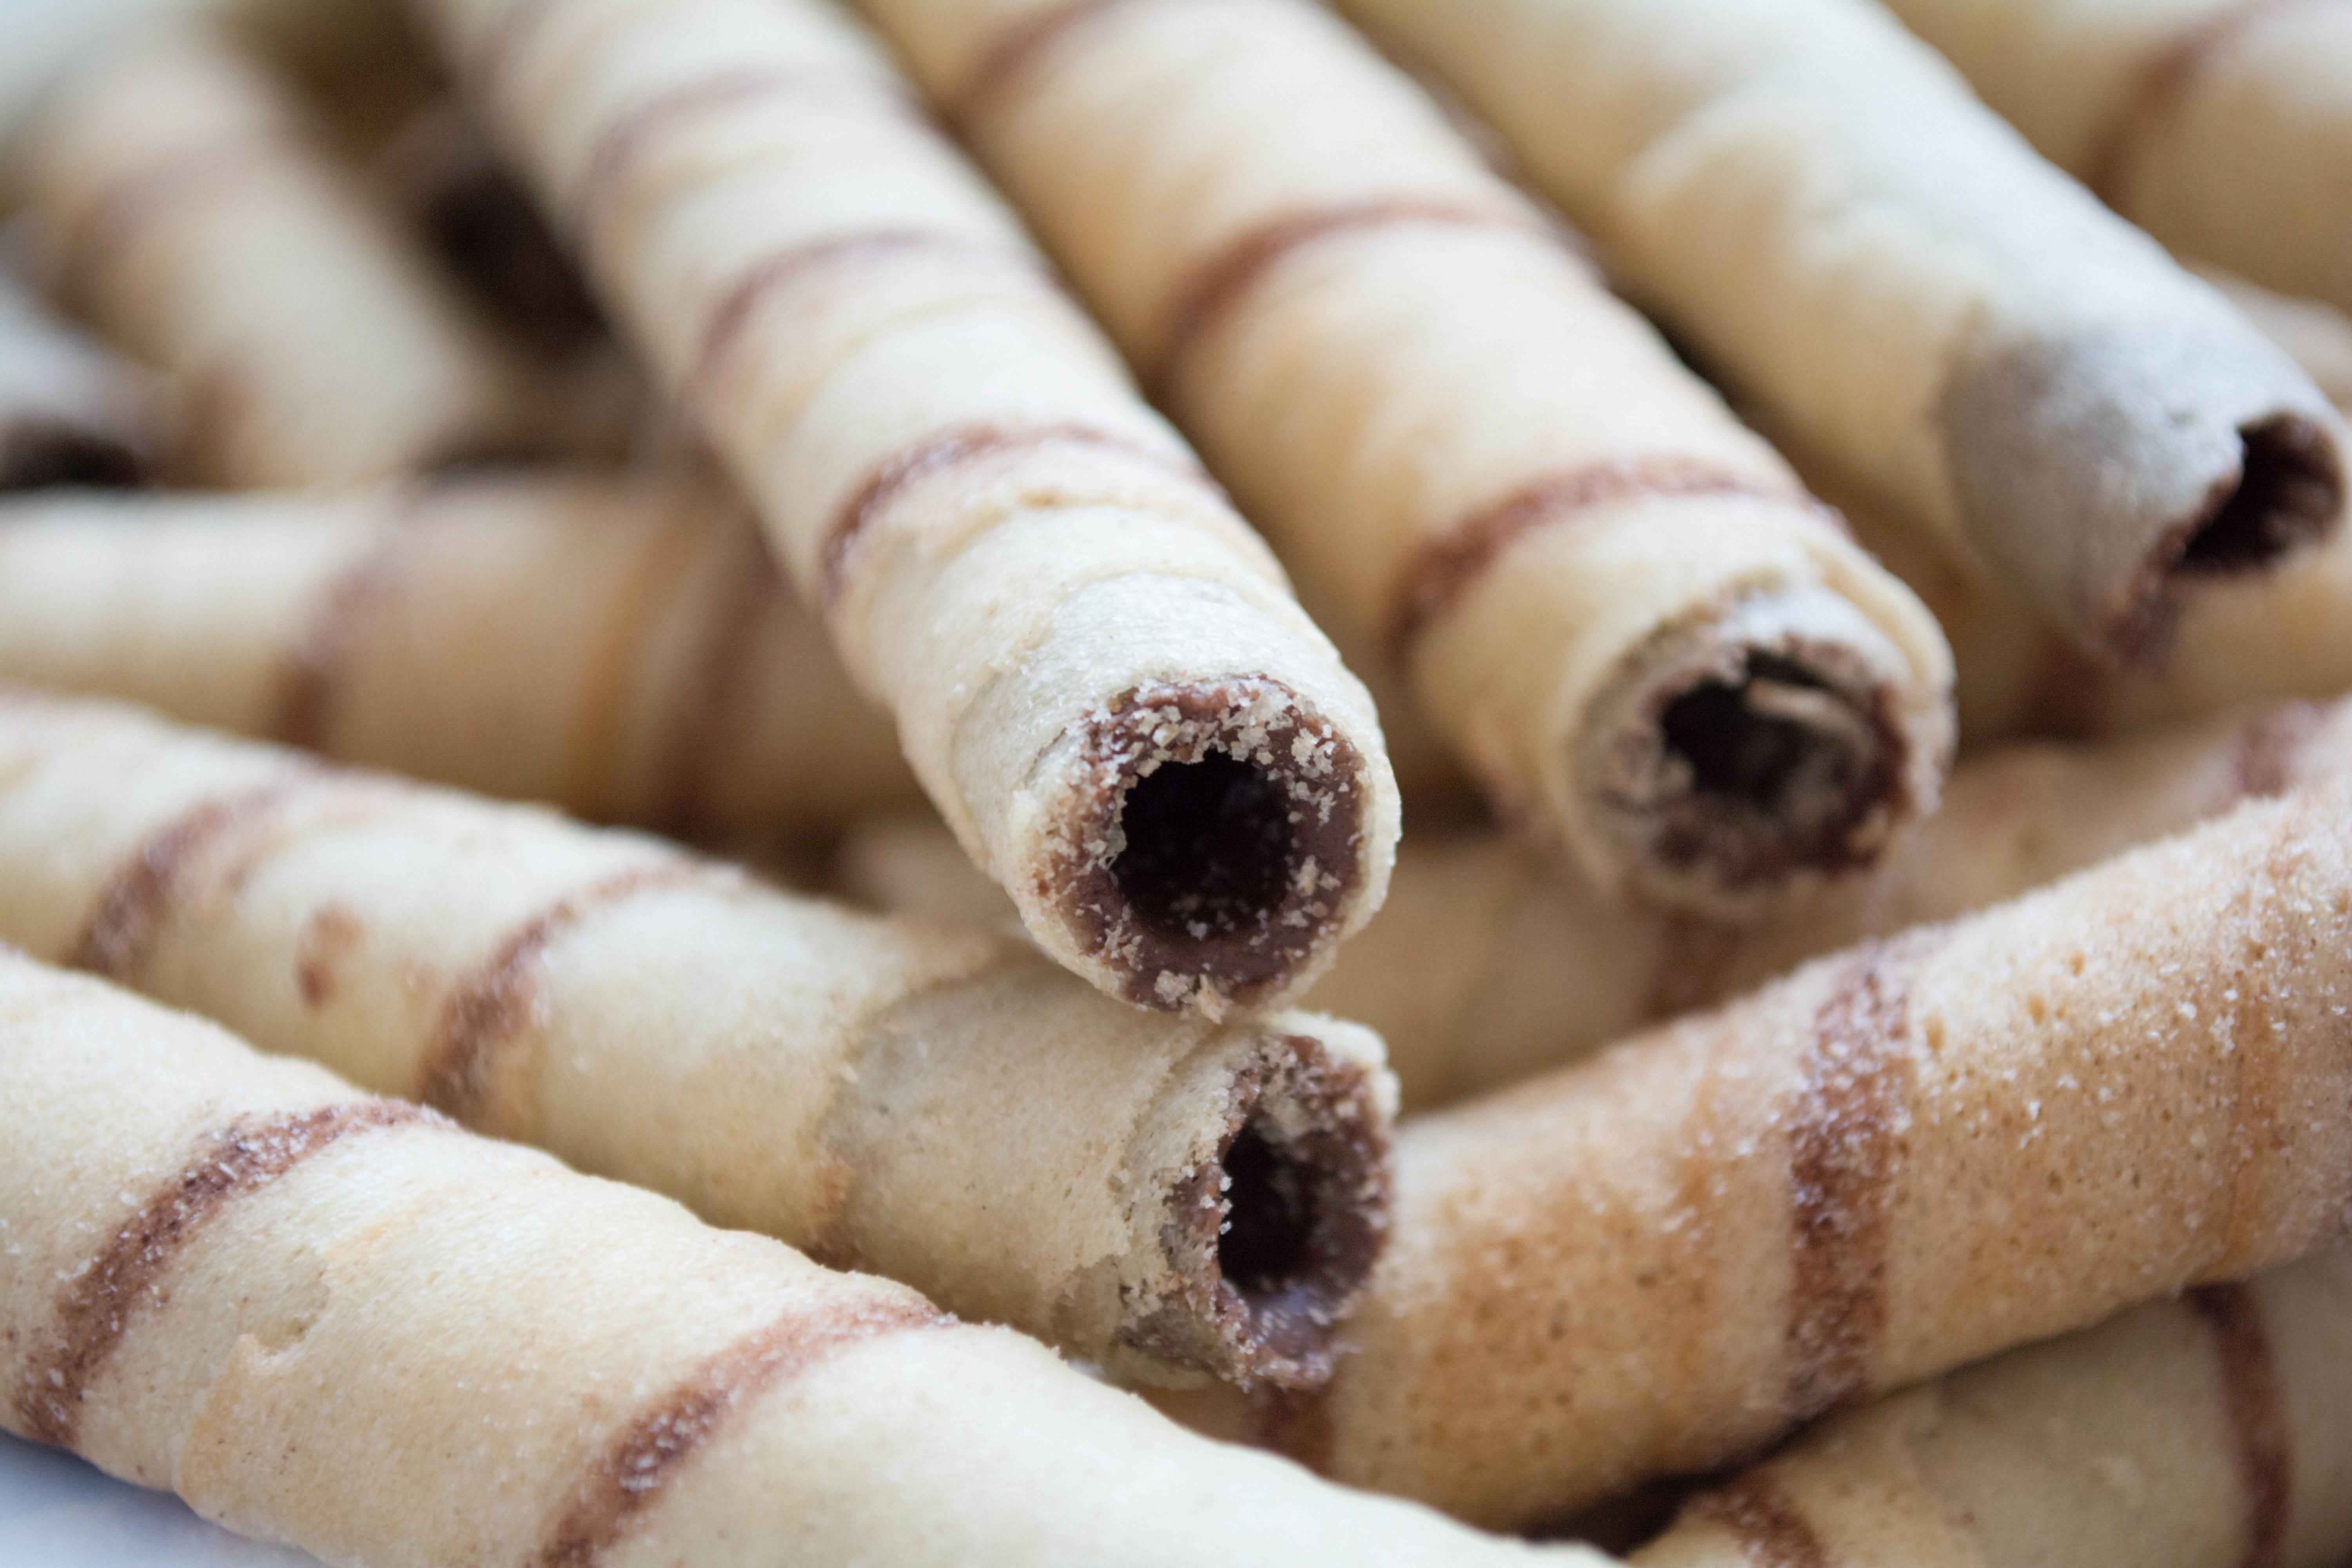
dish, meal, food, produce, vegetable, breakfast, chocolate, baking, dessert, cuisine, sticks, baked goods, flavor, snack food, taquito, kifli, rugelach, pirouline